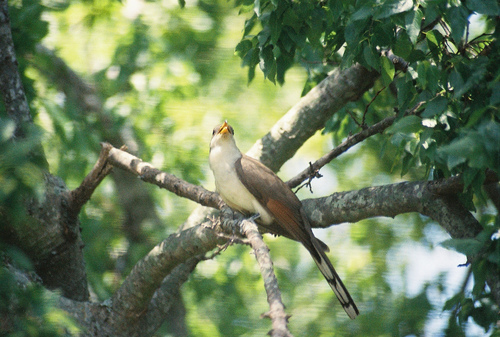
the bird has a white belly and a brown body with a yellow bill.
this little bird has a white belly and breast with a gray wing and tail.
a bird with a bright yellow bill, white breast and brown wings.
a small gray and white bird with a yellow beak.
this bird has a white belly, breast, and crown with a brown wing and long tail.
this bird has wings that are brown and has w hite belly
this bird has a black and white retrice, a white belly and breast, a small orange bill, and brown and orange wings.
this particular bird has a belly that is tan and has brown secondaries
this bird has a yellow bill with a white throat and light brown coverts.
this bird has a white throat and belly but brown wings with lighter orange secondaries.
Species: Yellow Billed Cuckoo